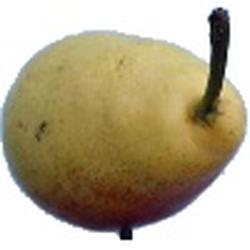
Label: Pear